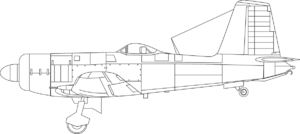
Le Firebrand Blackburn était un avion de chasse monomoteur conçu conformément à l'Air Ministry Specification N.11/40 par Blackburn Aircraft. Il a été conçu autour du moteur Napier Sabre III 24 cylindres en H, comme chasseur pour la Royal Navy.